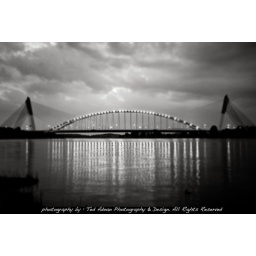
Stormy clouds over bridge with reflections on the water